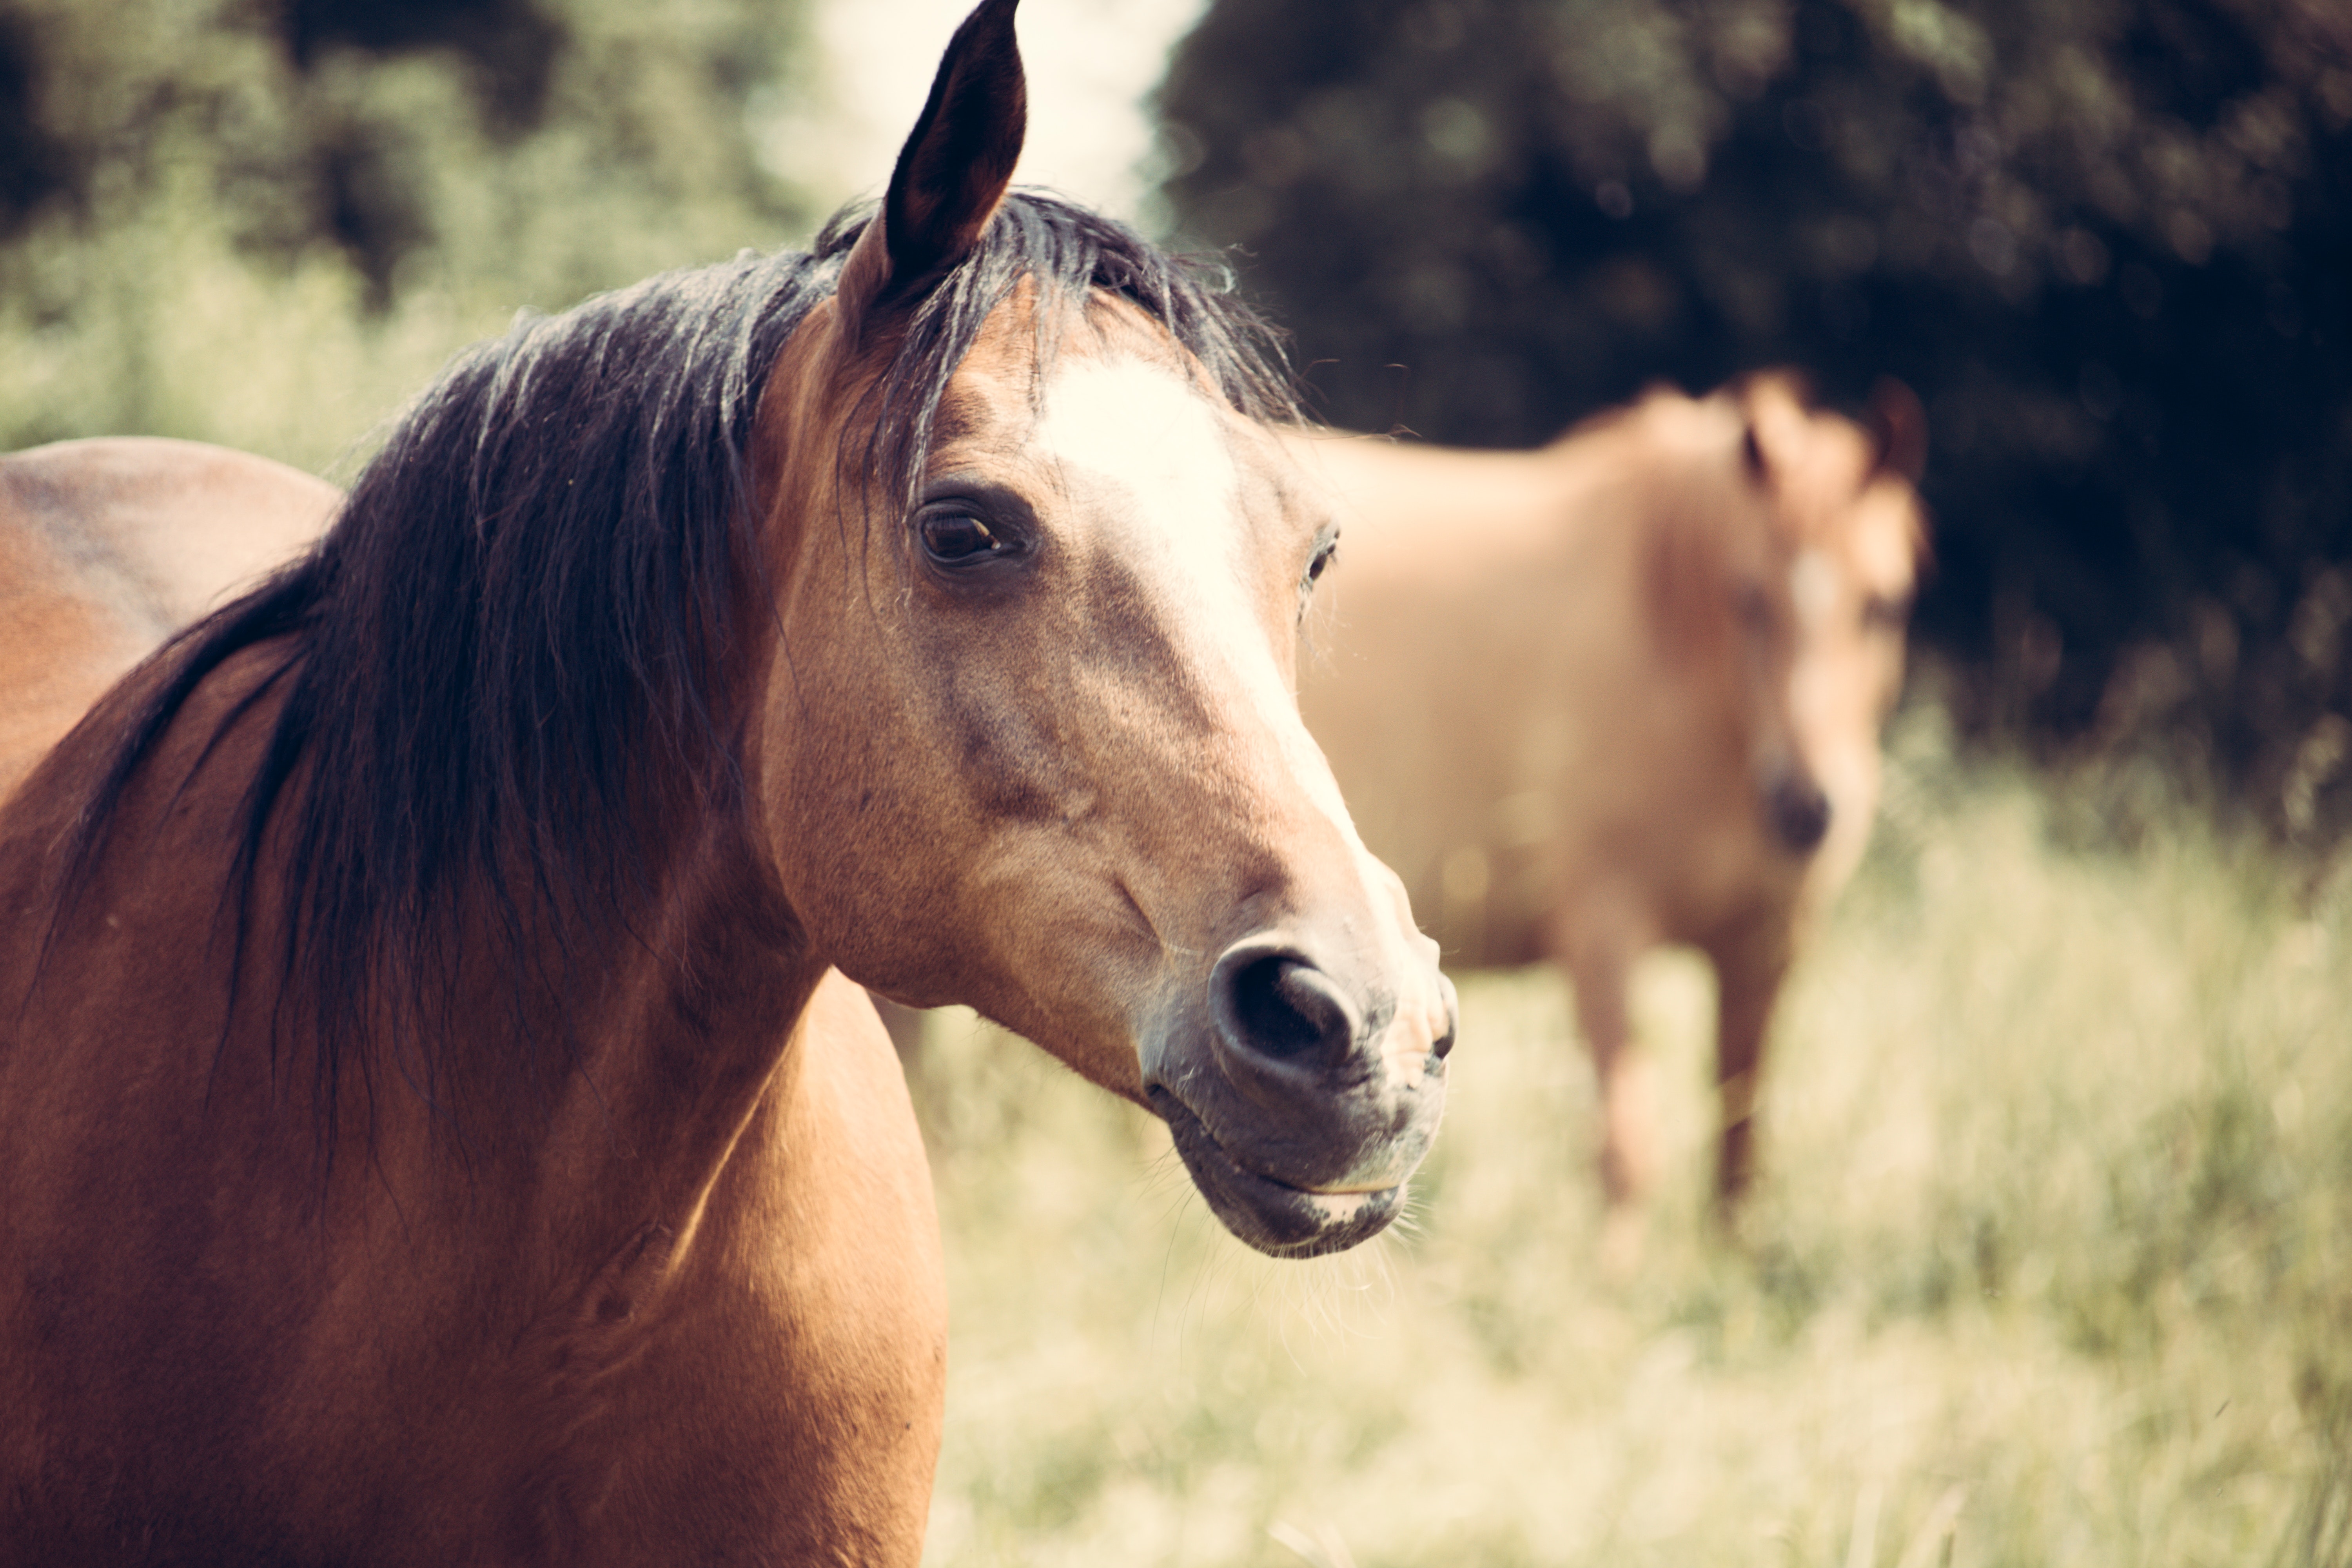
horse, mammal, vertebrate, hair, mane, mustang horse, stallion, mare, colt, snout, wildlife, sorrel, przewalski's horse, pasture, terrestrial animal, foal, livestock, landscape, grassland, liver, pony, ranch, meadow